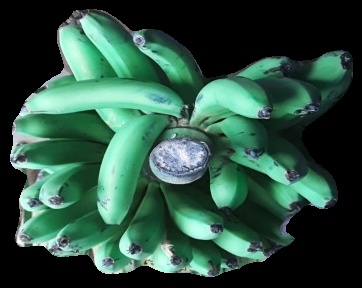
Variety: pachbale
Grade: grade1